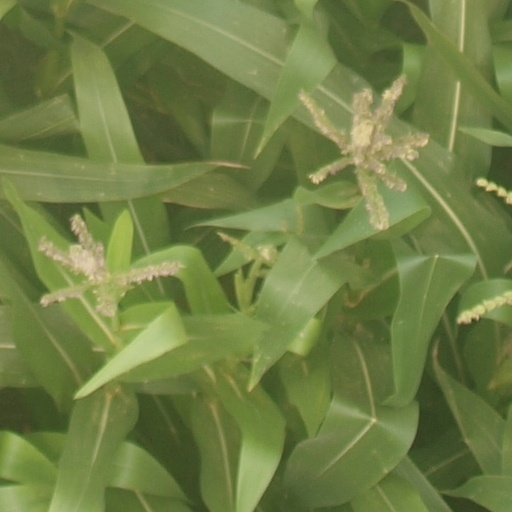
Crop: maize; corn